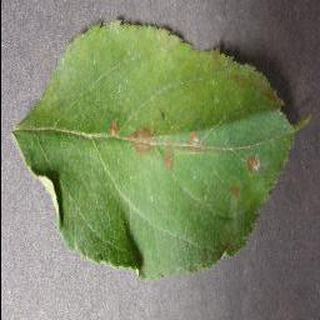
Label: apple_cedar_apple_rust